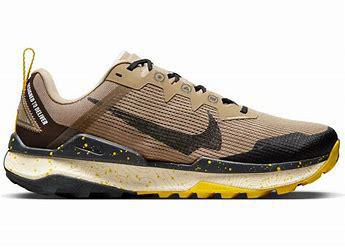
Brand: Nike
Model: Wildhorse 8